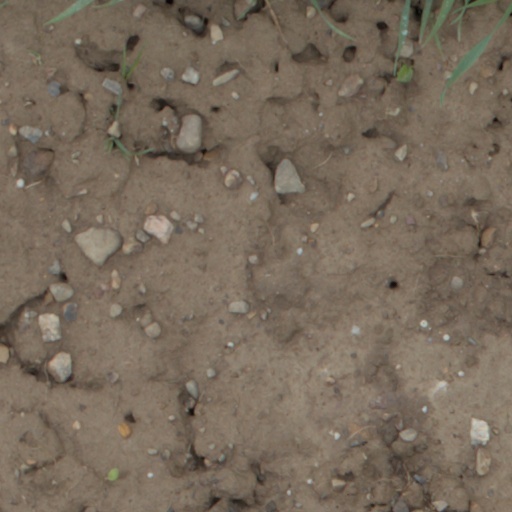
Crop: wheat